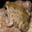
Label: frog